Gomez Mill House

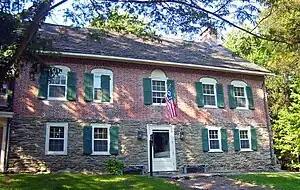
Mill House in 2007. Original 1714 fieldstone still visible in first story.

The Gomez Mill House is located in the Town of Newburgh, New York, USA, on Mill House Road a short distance off US 9W, just south of the Orange–Ulster county line (its mailing address is in nearby Marlboro, in the latter). Over 300 years old, it is the earliest known surviving Jewish dwelling in North America and the oldest home in Orange County listed on the National Register of Historic Places.